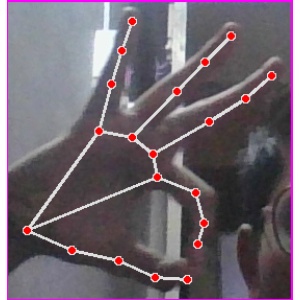
अक्षर: ण